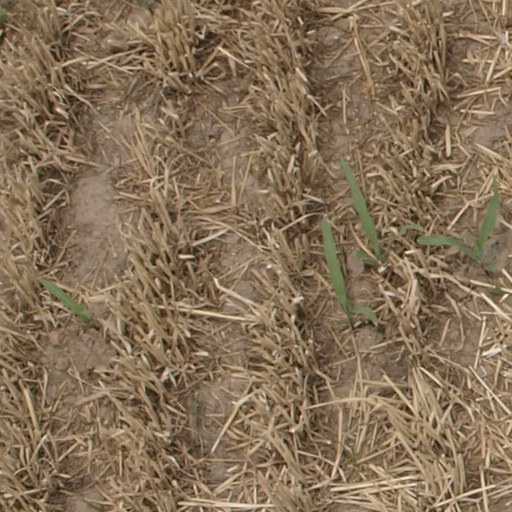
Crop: maize; corn